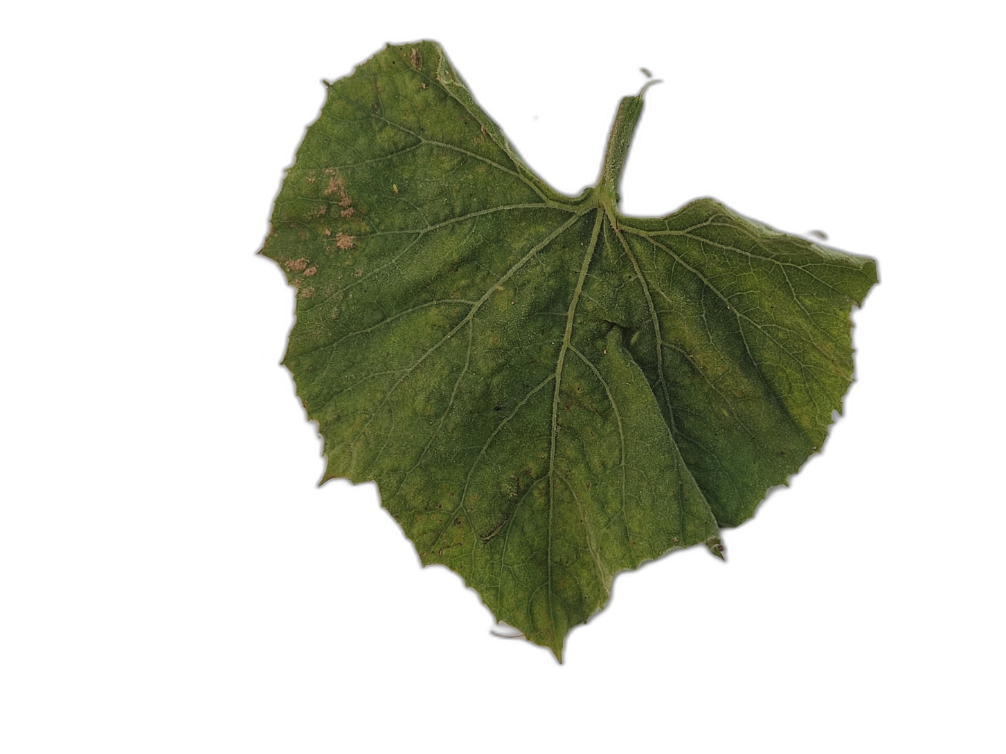
Crop: Bottle Gourd
Label: Mosaic_Virus